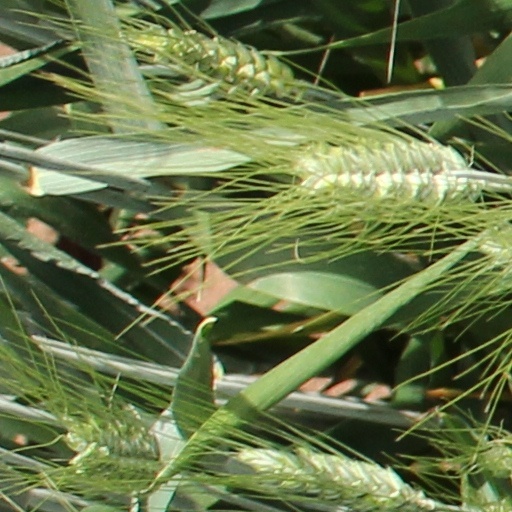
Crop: wheat